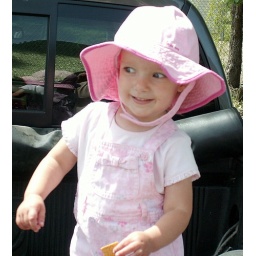
dancing in the truck bed